Battle of Vízakna

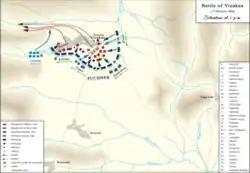
Battle of Vízakna - 4 February 1849. Situation at 1 p.m

An imperial cuirassier unit approached Bem, recognizing him, their officer with some commoners surrounded the commander of the Hungarian army trying to take him prisoner, but Lieutenant Colonel Czetz's aide-de-camp, Major Simon Simonyi, rode there at the decisive moment, shoot two privates with his pistol, and cut the officer's helmet in two, whereupon the Viennese legion formed a circle around Bem, and chased the rest of the cuirassiers away.